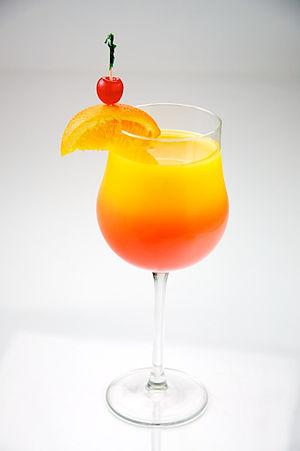
Un cocktail officiel de l'IBA est un cocktail sélectionné par l'International Bartenders Association pour le concours mondial de cocktail. Ces mélanges sont ainsi parmi les plus notables et les plus fréquents des cocktails qu'on peut trouver à travers le monde.
Le tequila sunrise est un cocktail à base de tequila, de jus d'orange, et de grenadine qui au fond du verre donne l'effet d'un lever de soleil ce qui a inspiré le nom de la boisson.